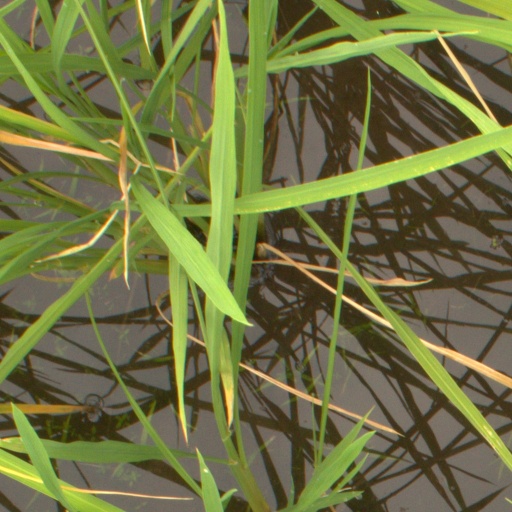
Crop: rice